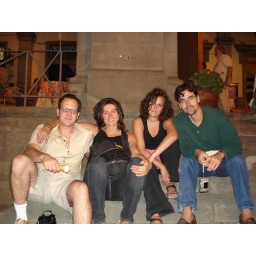
in town after the XVIII Sagra del Fungo Porcino, at an average of one bottle of red wine per person.